Black Magic (video game)

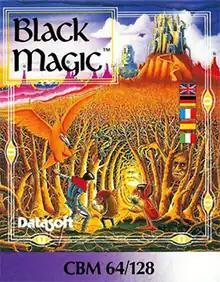

Black Magic is a multidirectional scrolling action-adventure game written for the Apple II by Peter Ward of Action Software and published by Datasoft in 1987. Commodore 64, ZX Spectrum, and Amstrad CPC versions were also released.